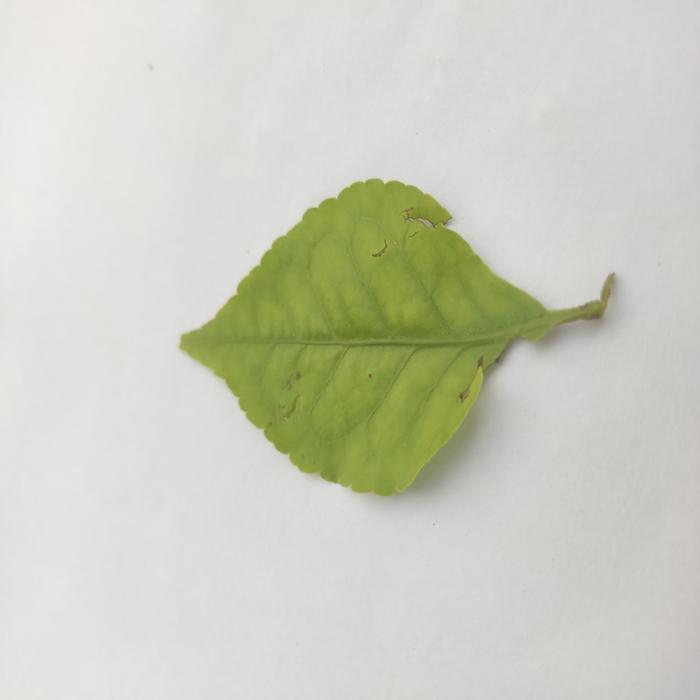
Crop: Aegle Marmelos
Leaf condition: Cercospora_Leaf